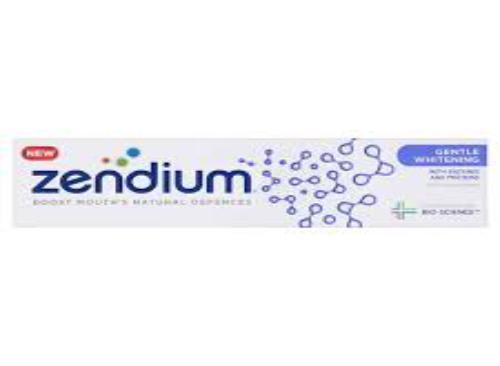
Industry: Medical